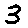
Label: 3